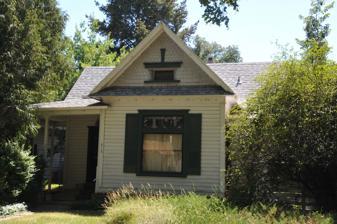
Building: Walter Abbs House
Country: United States of America
Year built: 1903
Historic house in Idaho, United States United States historic place Walter Abbs House U.S. National Register of Historic Places U.S. Historic district Contributing property The Walter Abbs House in 2013 Show map of Idaho Show map of the United States Location 915 Fort St., Boise, Idaho Coordinates 43°37′21″N 116°11′54″W / 43.62250°N 116.19833°W / 43.62250; -116.19833 ( Walter Abbs House ) Area less than one acre Built 1903 ( 1903 ) Architect John Tourtellotte & Company Architectural style Queen Anne Part of Fort Street Historic District ( ID82000199 ) MPS Tourtellotte and Hummel Architecture TR NRHP reference No. 82000175 Added to NRHP November 17, 1982 The Walter Abbs House , is a Queen Anne style house designed by Tourtellotte & Co. and constructed in Boise , Idaho , USA, in 1903. The five room house is part of the Fort Street Historic District , and it was included as a contributing property on November 12, 1982. It was individually listed on the National Register of Historic Places on November 17, 1982. Walter J. Abbs arrived in Boise in 1901 and formed the firm of McGrew & Abbs, abstract researchers, mortgage lenders, and insurance agents. When his business was absorbed by the Boise Title and Trust Co. in 1906, Abbs became general manager and secretary of the new firm. Abbs was an investor in Boise's Abbs Subdivision, and lots on Abbs Street and on Abbs Lane were sold as early as 1917. References